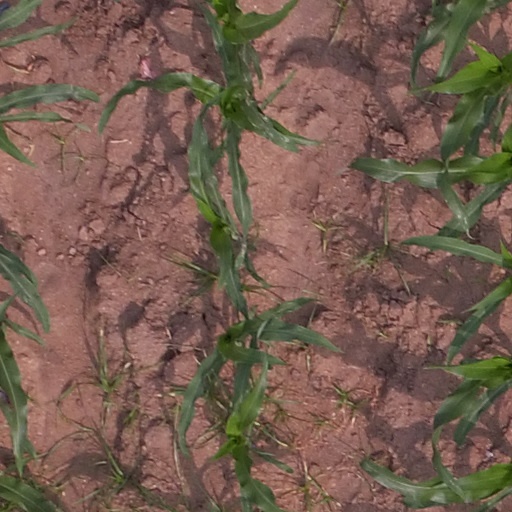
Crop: maize; corn